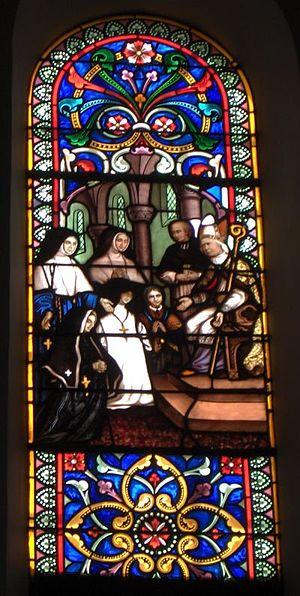
Le couvent de Notre-Dame-du-Refuge se situe à Anglet, dans le département français des Pyrénées-Atlantiques. Il a été fondé par le bienheureux Louis-Édouard Cestac pour y abriter la congrégation des Servantes de Marie d'Anglet.